Lubomyr Melnyk

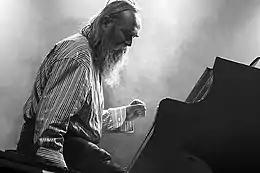
Lubomyr Melnyk at the Aarhus Festival, Denmark, 2018

Lubomyr Melnyk (born December 22, 1948) is a composer and pianist of Ukrainian origin.